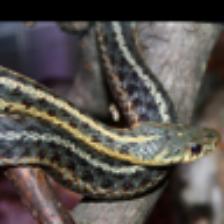
Label: NonHuman